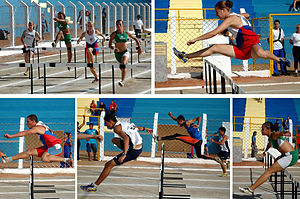
110 meter hækkeløb
Hækkeløb
"110 meter hækkeløb er en atletikdisciplin, der er på det olympiske program for mænd. I et løb skal atleterne springe over ti ""hække"" af højden 1,067 meter, som er placeret med samme interval på en lige bane.